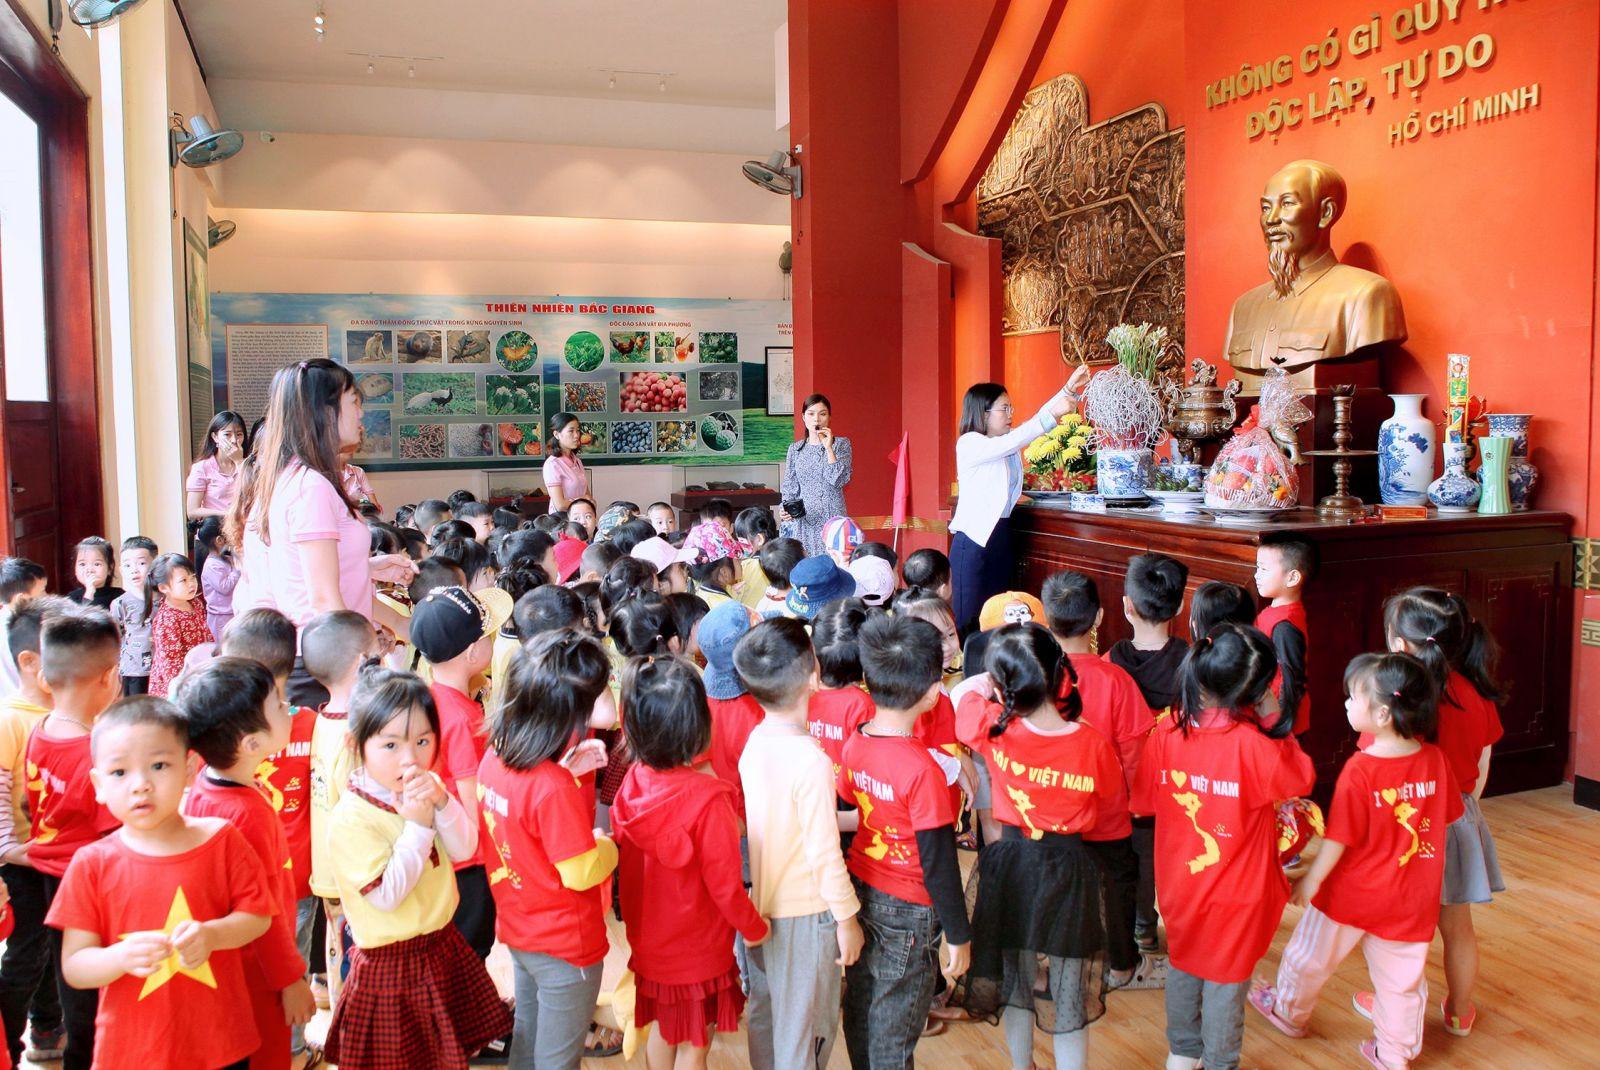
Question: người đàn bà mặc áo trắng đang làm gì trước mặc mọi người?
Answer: thắp hương cho bác